Gustaf Theodor Wallén

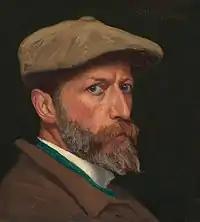
Self-portrait (1900s)

Gustaf Theodor Wallén (14 December 1860, Stockholm - 15 January 1948, Leksand), was a Swedish painter, graphic artist, and sculptor.